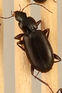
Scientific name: Calathus advena
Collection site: Rocky Mountains NEON (RMNP), plot RMNP_014